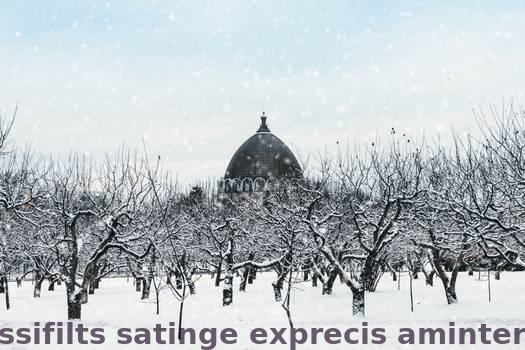
Label: Watermark